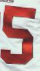
Number: 5